Vetterli rifle

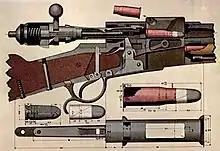
Cutaway diagram of the Vetterli rifle's action.

The 1869 "Repetiergewehr Vetterli" was the first iteration of Vetterli rifles to go into full mass production. It was designed by Johann-Friedrich Vetterli (1822–1882), a Swiss riflemaker, who worked in France and England before becoming director of the Schweizerische Industrie Gesellschaft's armament factory in Neuhausen Switzerland. He also adapted his rifle into a single-shot centerfire variant procured by the Italian Army. In 1871 the Model 1869 was updated by removing the loading gate and magazine cutoff switch. This change was designated the Model 1869/71